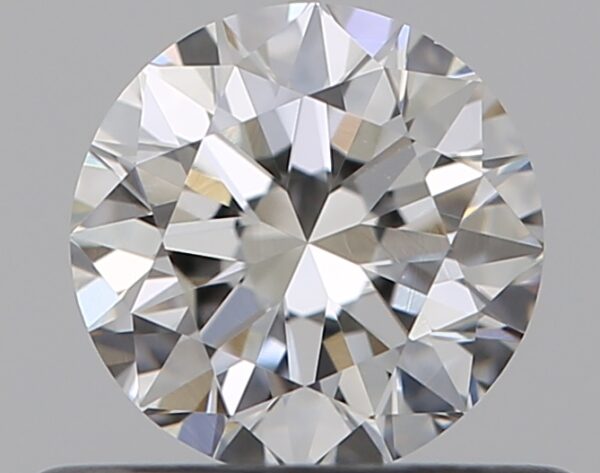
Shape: round
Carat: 0.5
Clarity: VS1
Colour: G
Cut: VG
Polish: EX
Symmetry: VG
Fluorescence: N
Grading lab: GIA
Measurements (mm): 4.97 x 5 x 3.15